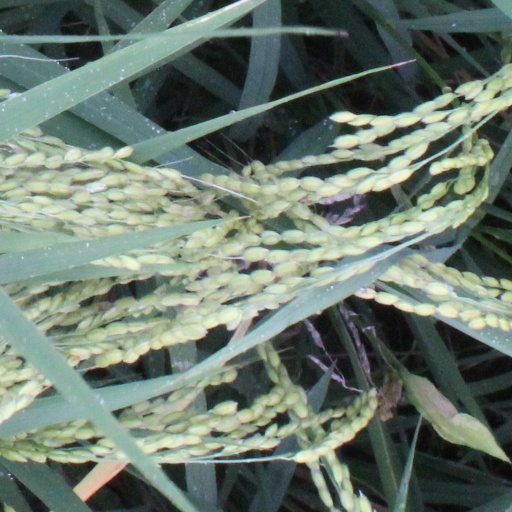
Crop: rice